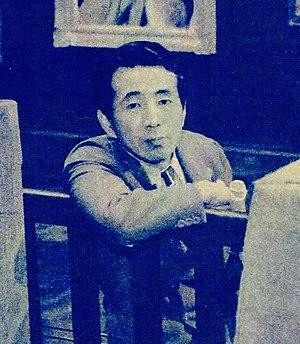
Ryōhei Koiso est un peintre japonais.